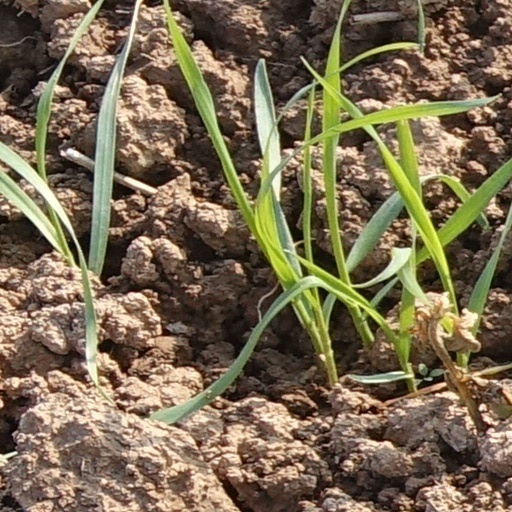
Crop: wheat